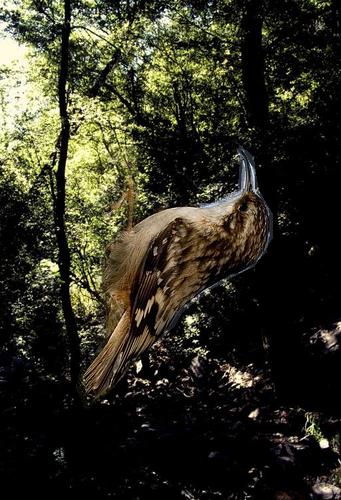
Bird species: Brown_Creeper
Bird type: landbird
Background: land